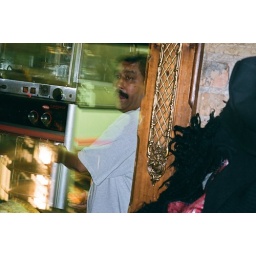
Hole in the wall pizza guy